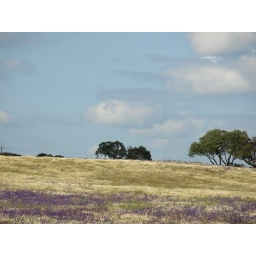
white and blue colored field in Alentejo, Ferreira do Alentejo